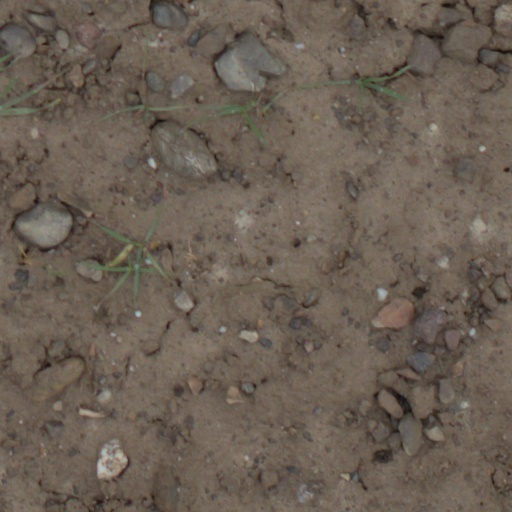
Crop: wheat